Hjørring

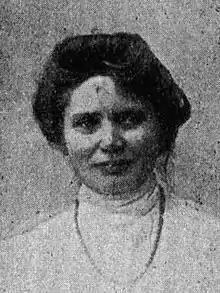
Charlotte Eilersgaard, 1910

Hjørring railway station is the principal railway station of the town. It is located on the Vendsyssel railway line between Aalborg and Frederikshavn and is the terminus of the Hirtshals railway line. It offers direct InterCity services to Copenhagen, regional train services to Frederikshavn and Aalborg and local train services to Hirtshals. The town is also served by the railway halts , , , , and .